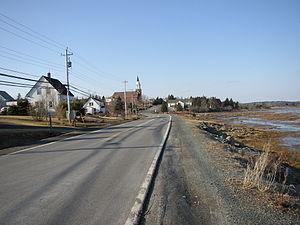
Chezzetcook est un village canadien situé dans la municipalité régionale d'Halifax, en Nouvelle-Écosse. Il comprend Head of Chezzetcook, East Chezzetcook, West Chezzetcook et Lower East Chezzetcook. Chezzetcook est l'une des communautés acadiennes de Nouvelle-Écosse.